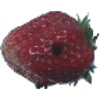
Label: strawberry_wedge